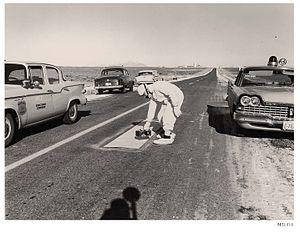
SL-1 était le nom d'un réacteur militaire expérimental de l'United States Army construit sur le site du laboratoire national de l'Idaho dans le cadre d'un programme visant à alimenter en électricité des sites isolés comme les radars de la Ligne DEW.